Saloni Gaur

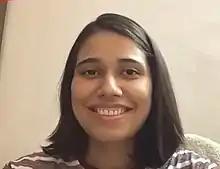
Gaur in 2022

Saloni Gaur (born 12 December 1999), alternately known by her comic name Nazma Aapi, is a contemporary Indian comedian and impressionist. She addresses social issues through her comic videos.